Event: Nepal Earthquake
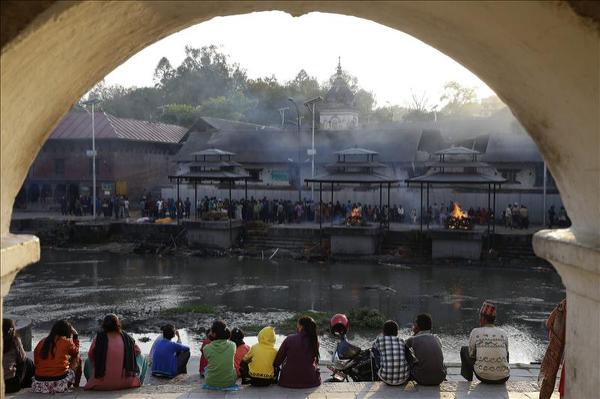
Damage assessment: no_damage